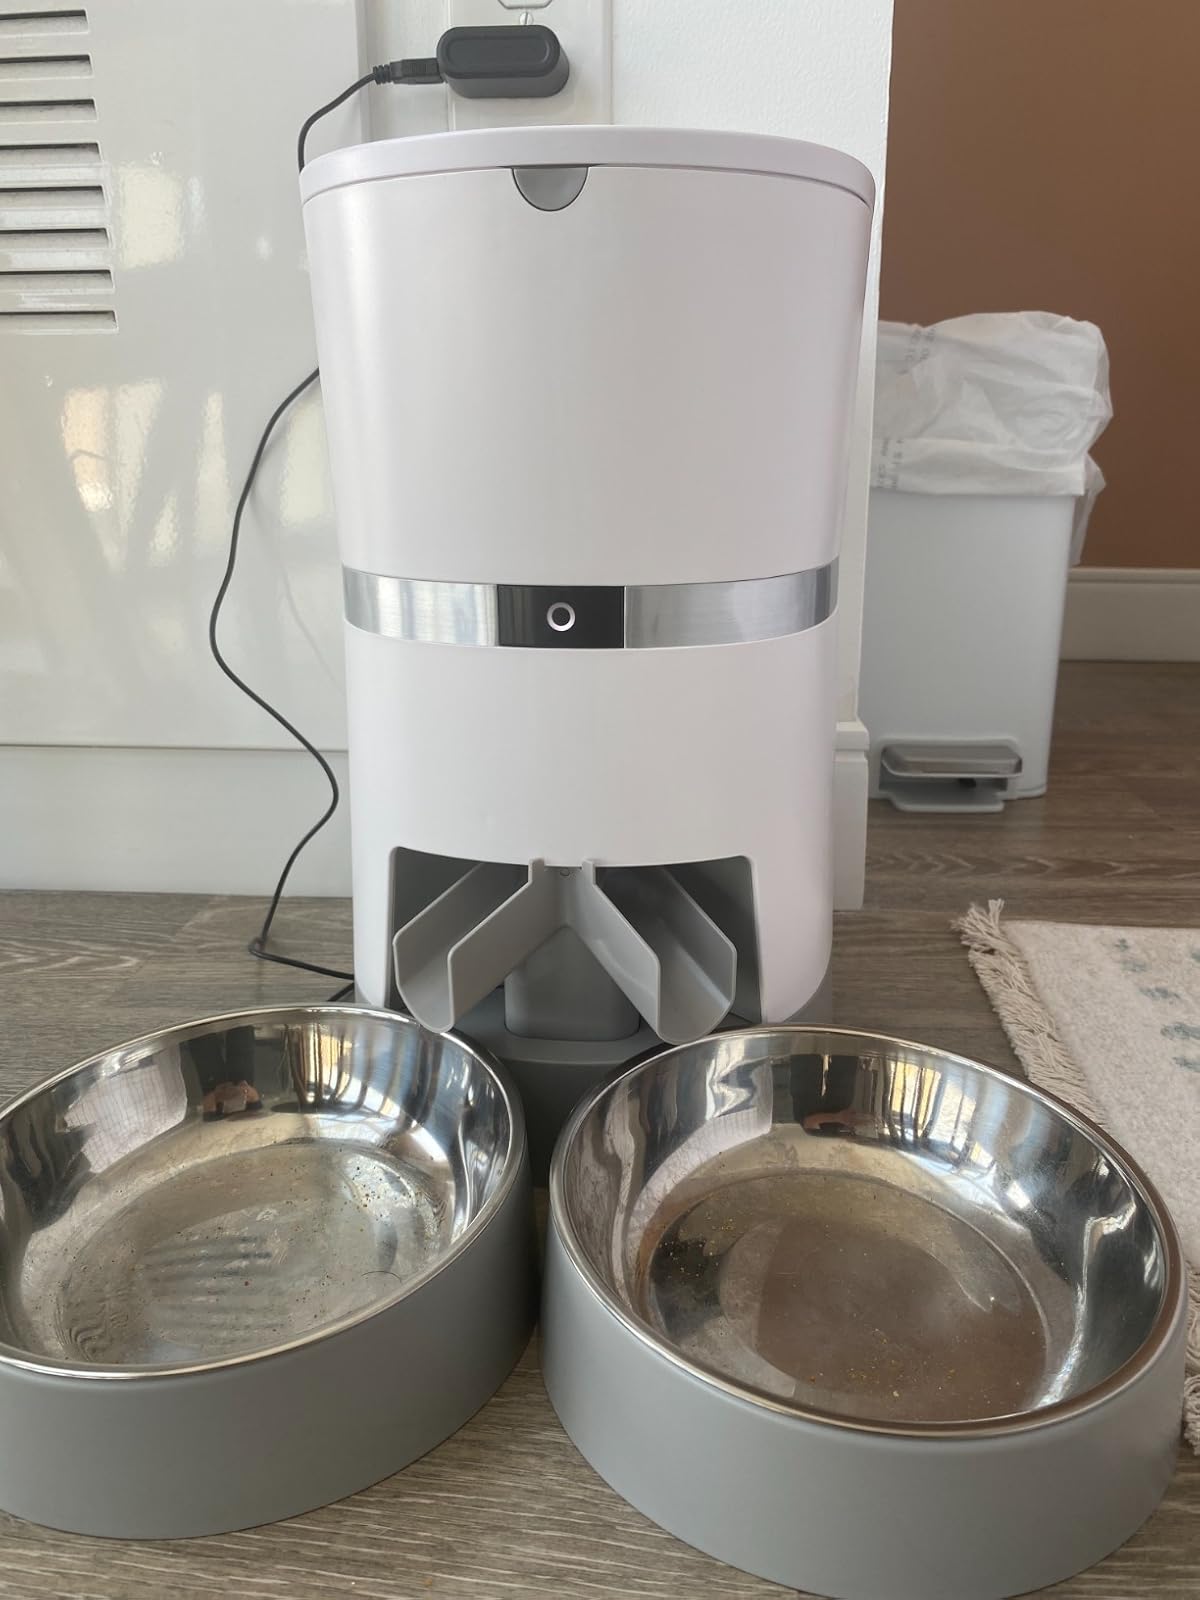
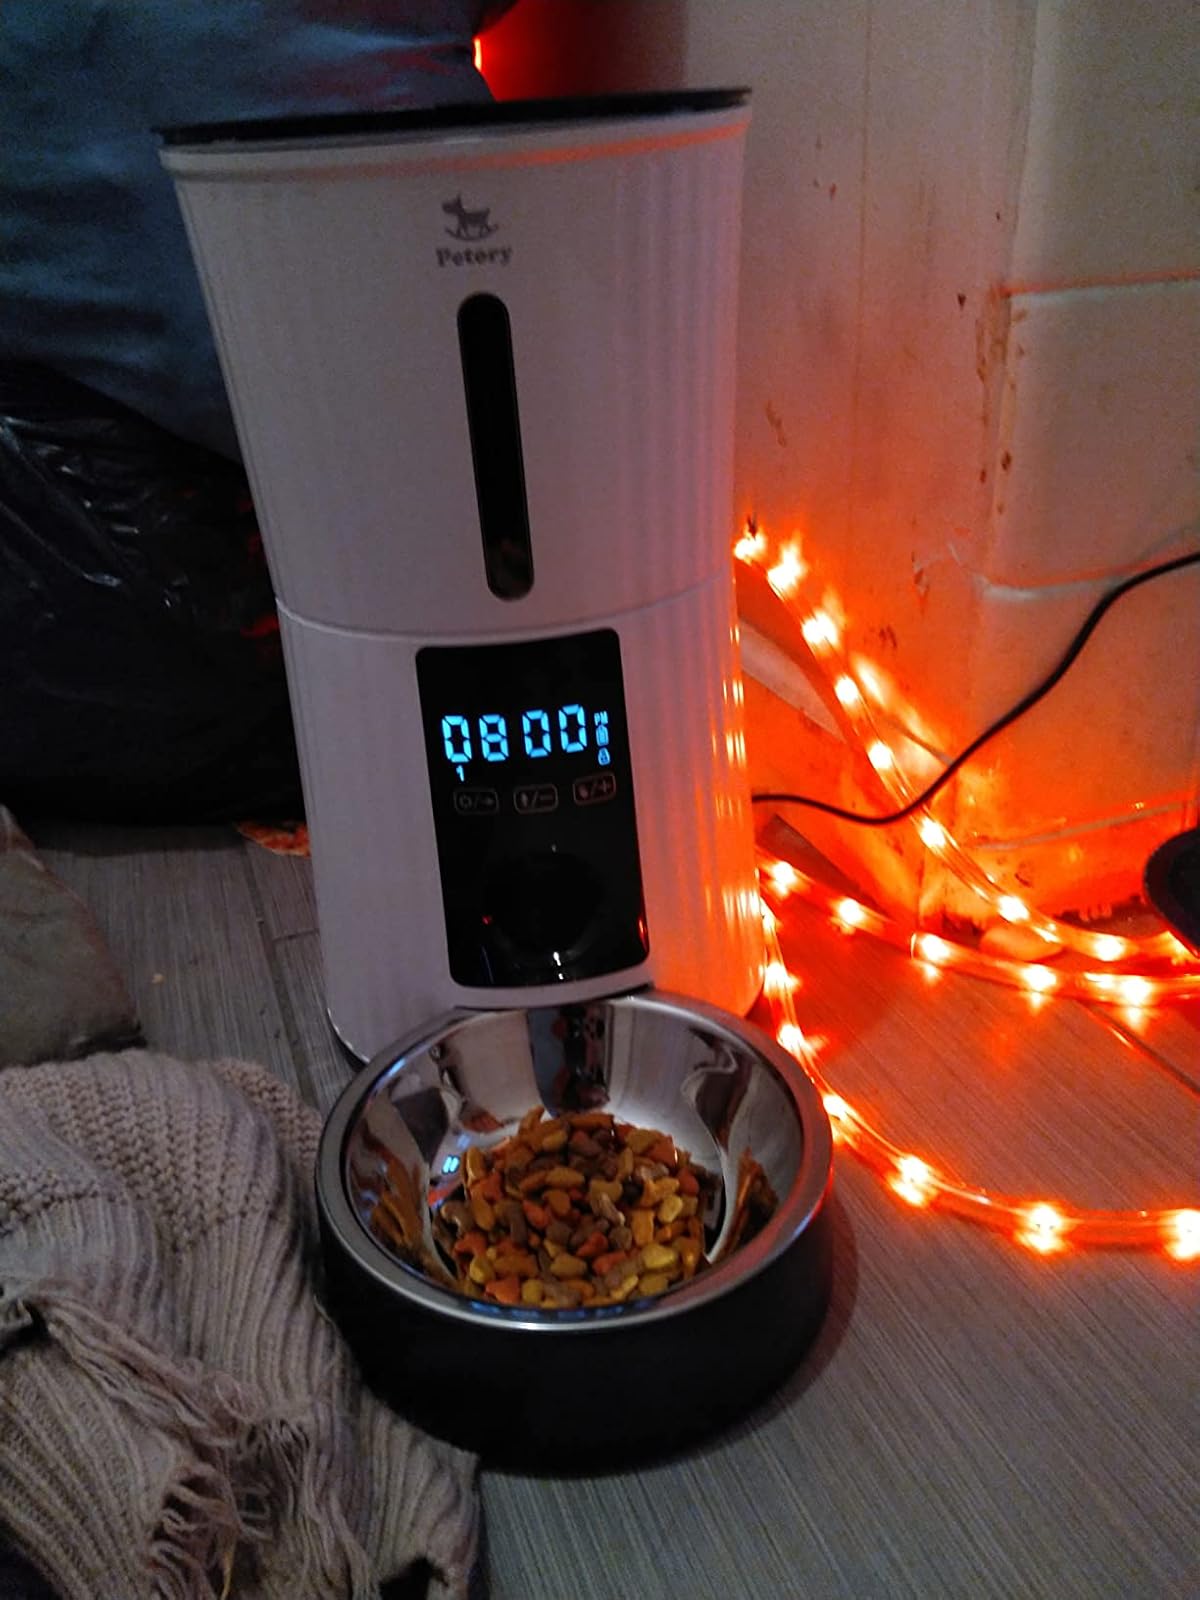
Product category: items_feeder
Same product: no